Anarchism and religion

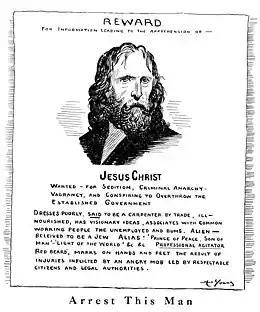
"The Masses", a 1917 political cartoon by socialist cartoonist Art Young, which depicts Christ as a man wanted for sedition and other crimes (printed to protest arrests of radical left-wing activists at the time who opposed US involvement in World War One)

According to some, Christianity began primarily as a pacifist and anarchist movement. Jesus is said, in this view, to have come to empower individuals and free people from an oppressive religious standard in the Mosaic law; he taught that the only rightful authority was God, not Man, evolving the law into the Golden Rule (see also liberal Christianity).